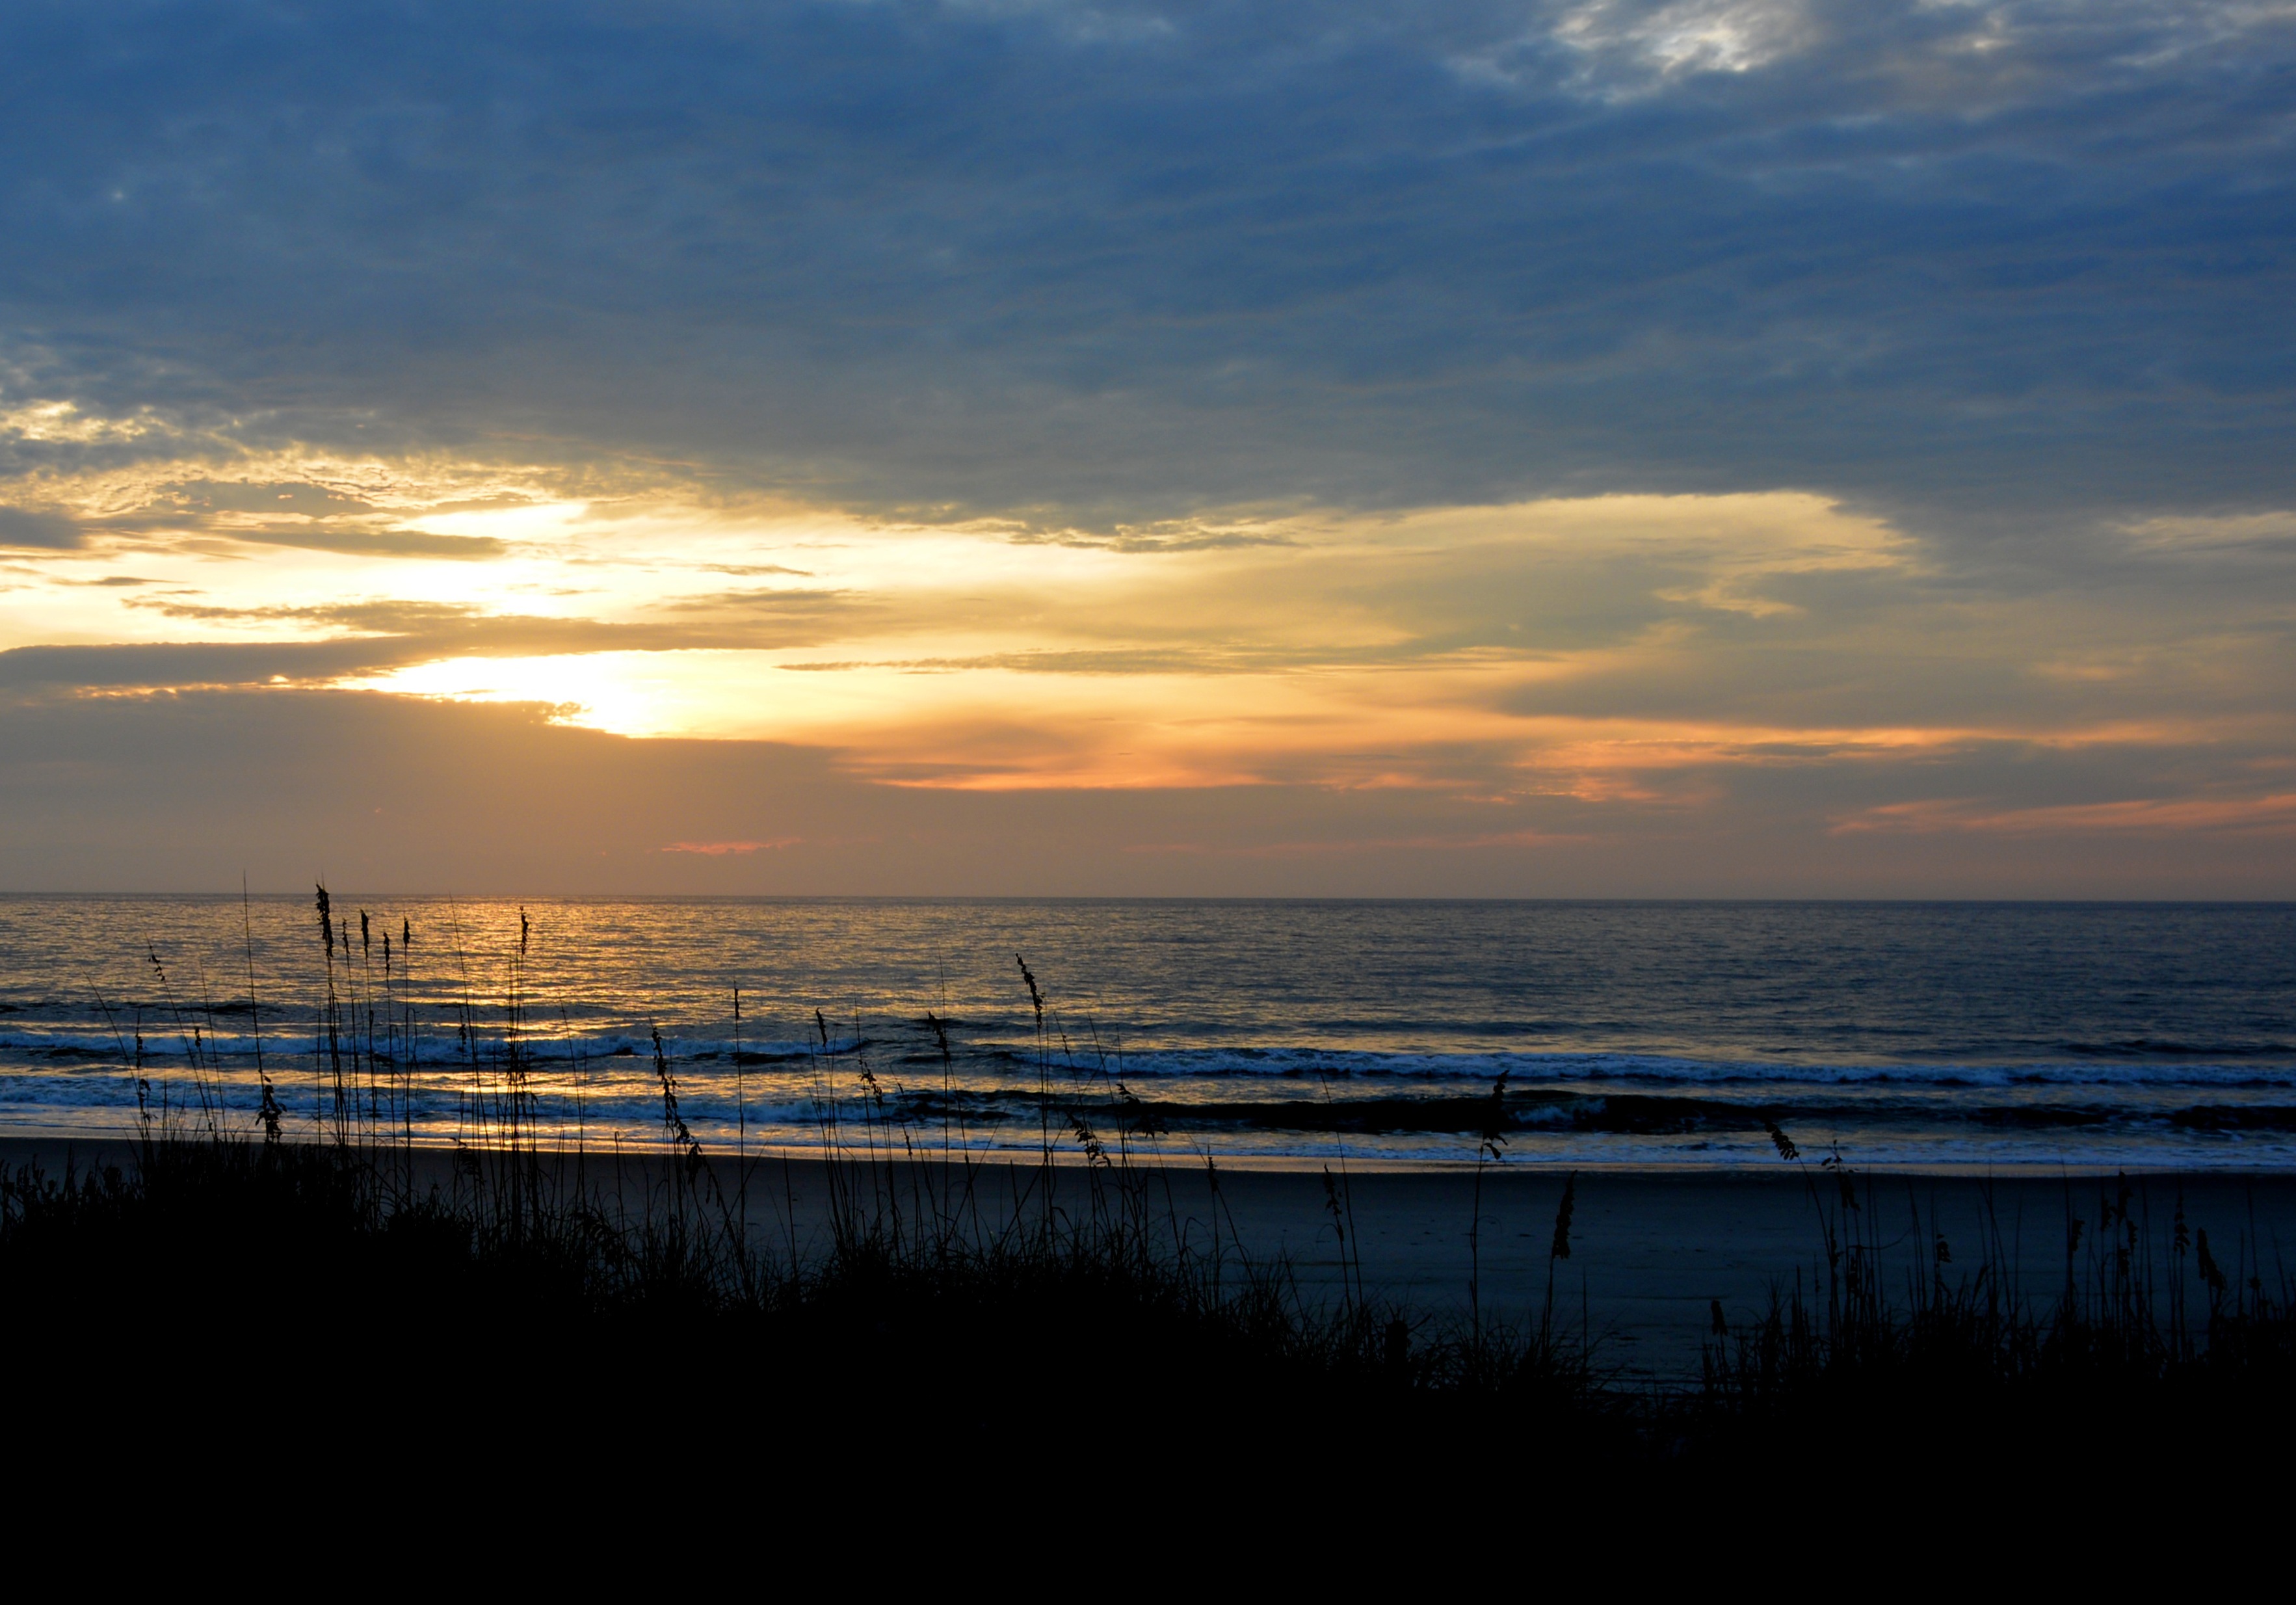
beach, sea, coast, ocean, horizon, cloud, sky, sun, sunrise, sunset, sunlight, morning, shore, wave, dawn, dusk, evening, reflection, bay, body of water, reeds, myrtle, afterglow, south carolina, wind wave